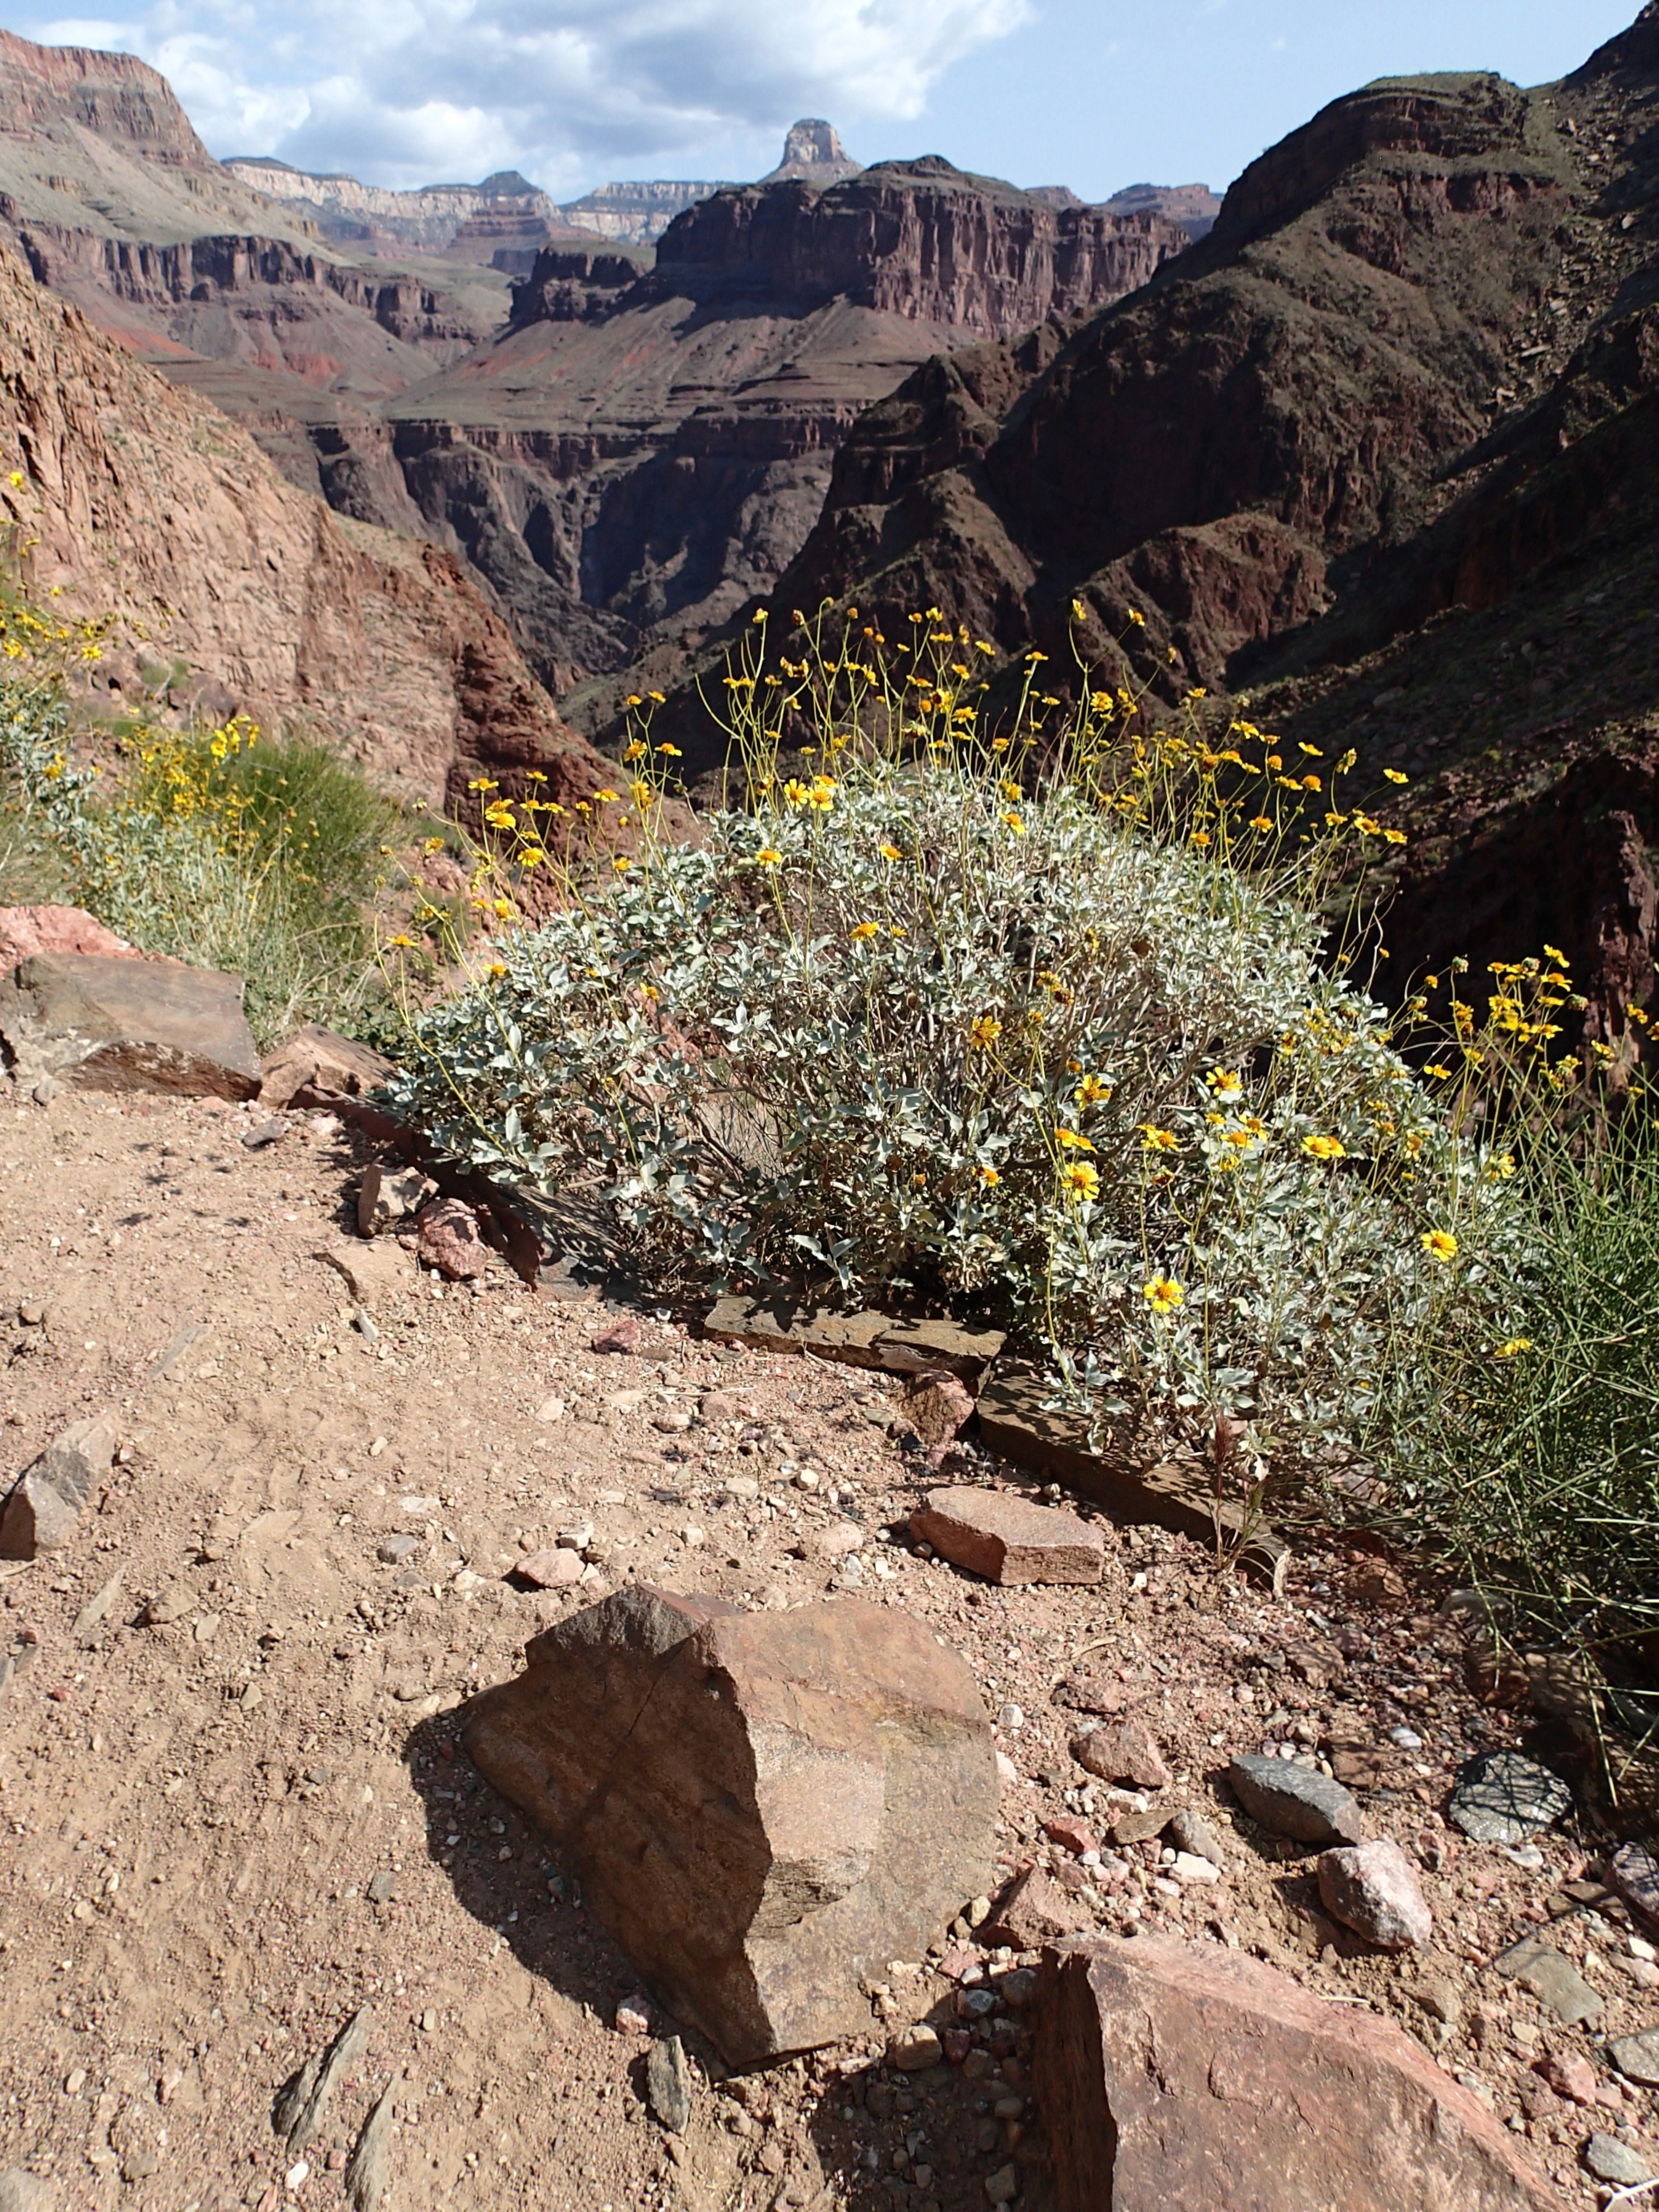
landscape, rock, wilderness, walking, mountain, trail, flower, valley, mountain range, soil, canyon, terrain, ridge, geology, plateau, grandcanyon, wadi, landform, mountainous landforms, geological phenomenon